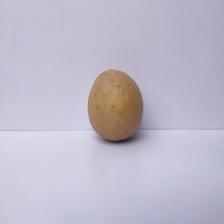
Size: Large